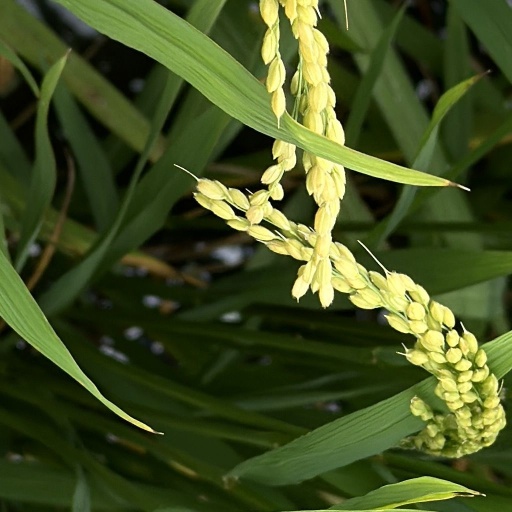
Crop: rice